Christopher Dotson

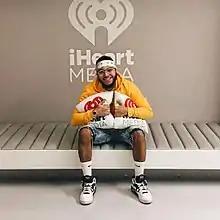
Dotson at iHeartMedia in 2017

Christopher Chrishan Dotson, better known by his stage name Prince Chrishan (or simply Chrishan), is an American singer, songwriter, and record producer. He is known for his songwriting and production work for fellow R&B singer Chris Brown, having been credited on each of his studio albums since "Royalty" in 2015. For other artists, he has co-written or produced the "Billboard" Hot 100-top 40 songs "Look Back at It" by A Boogie wit da Hoodie, and "Dangerous" by Meek Mill. Prior, he first gained recognition for his work on Adrian Marcel's 2014 single "2AM", which received gold certification by the Recording Industry Association of America (RIAA).